Douglas Fairbairn

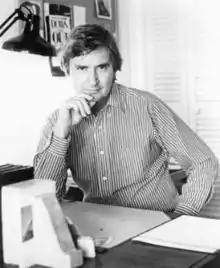

Douglas Behl Fairbairn (December 20, 1926 – October 2, 1997) was an American author who mainly wrote about South Florida. He wrote novels and a memoir.